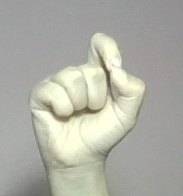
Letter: fa